History of the halfpenny

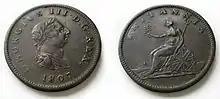
1807 halfpenny struck at the Soho Mint

In the reign of King George III (1760–1820) the first issue of halfpennies did not come until 10 years after the king's accession, in 1770. Counterfeiting was rampant, and in 1771 the issuance of counterfeit copper coin became a serious crime; this however had little effect and for the next twenty years or so the majority of copper so-called coins in circulation were forgeries. In March 1782 a female counterfeiter was hanged, then fixed to a stake and burned before the debtor's door at Newgate prison in London. In a letter to Lord Hawkesbury of 14 April 1789, Matthew Boulton commented ""In the course of my journeys, I observe that I receive upon an average two-thirds counterfeit halfpence for change at toll-gates, etc., and I believe the evil is daily increasing, as the spurious money is carried into circulation by the lowest class of manufacturers, who pay with it the principal part of the wages of the poor people they employ"". Boulton's contract in 1797 to produce the "Cartwheel" pennies and twopences, thwarting the counterfeiters, did not extend to producing the halfpenny, though Boulton had expected that it would, and had prepared patterns of the appropriate size and weight in accordance with his ideas on the intrinsic value of copper coins. The reason the government gave for the omission of the denomination from the contract was that the large number of de facto halfpennies (including tokens and fakes) would be driven out of circulation and Boulton would be unable to produce enough coins to meet the demand that would ensue. Public demand for legal halfpennies soon forced the government to change its mind, and in 1798 a contract was issued to Boulton for him to produce halfpennies and farthings dated 1799. However, in the meantime the price of copper had risen, and consequently the weight of the coins was reduced slightly, which resulted in them not being as popular as expected. In 1806 a further 427.5 tons of copper was struck into halfpennies by Boulton, but the price of copper had risen again and the weight was even less than the 1799 issue. This time, however, there was no unfavourable reaction from the public, so perhaps the national obsession with "intrinsic value" was over.